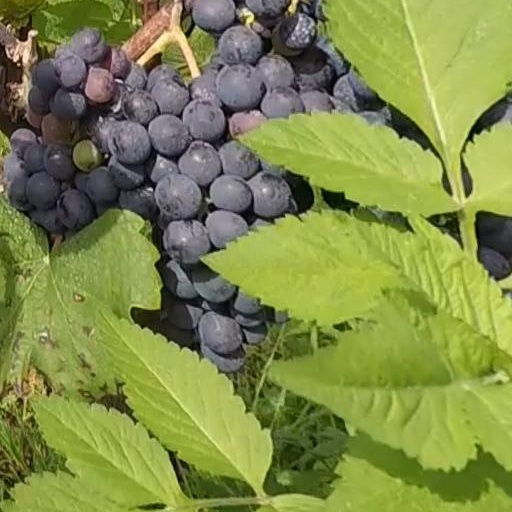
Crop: grape